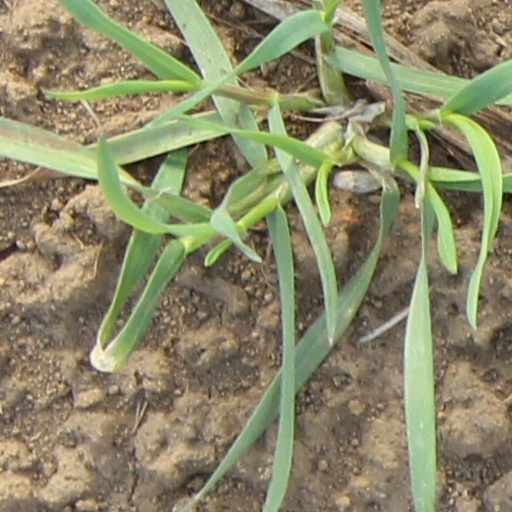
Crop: wheat